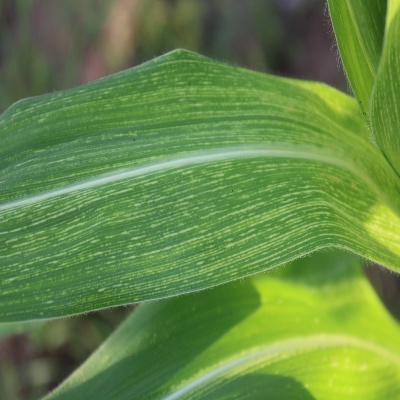
Crop: Maize
Condition: streak virus